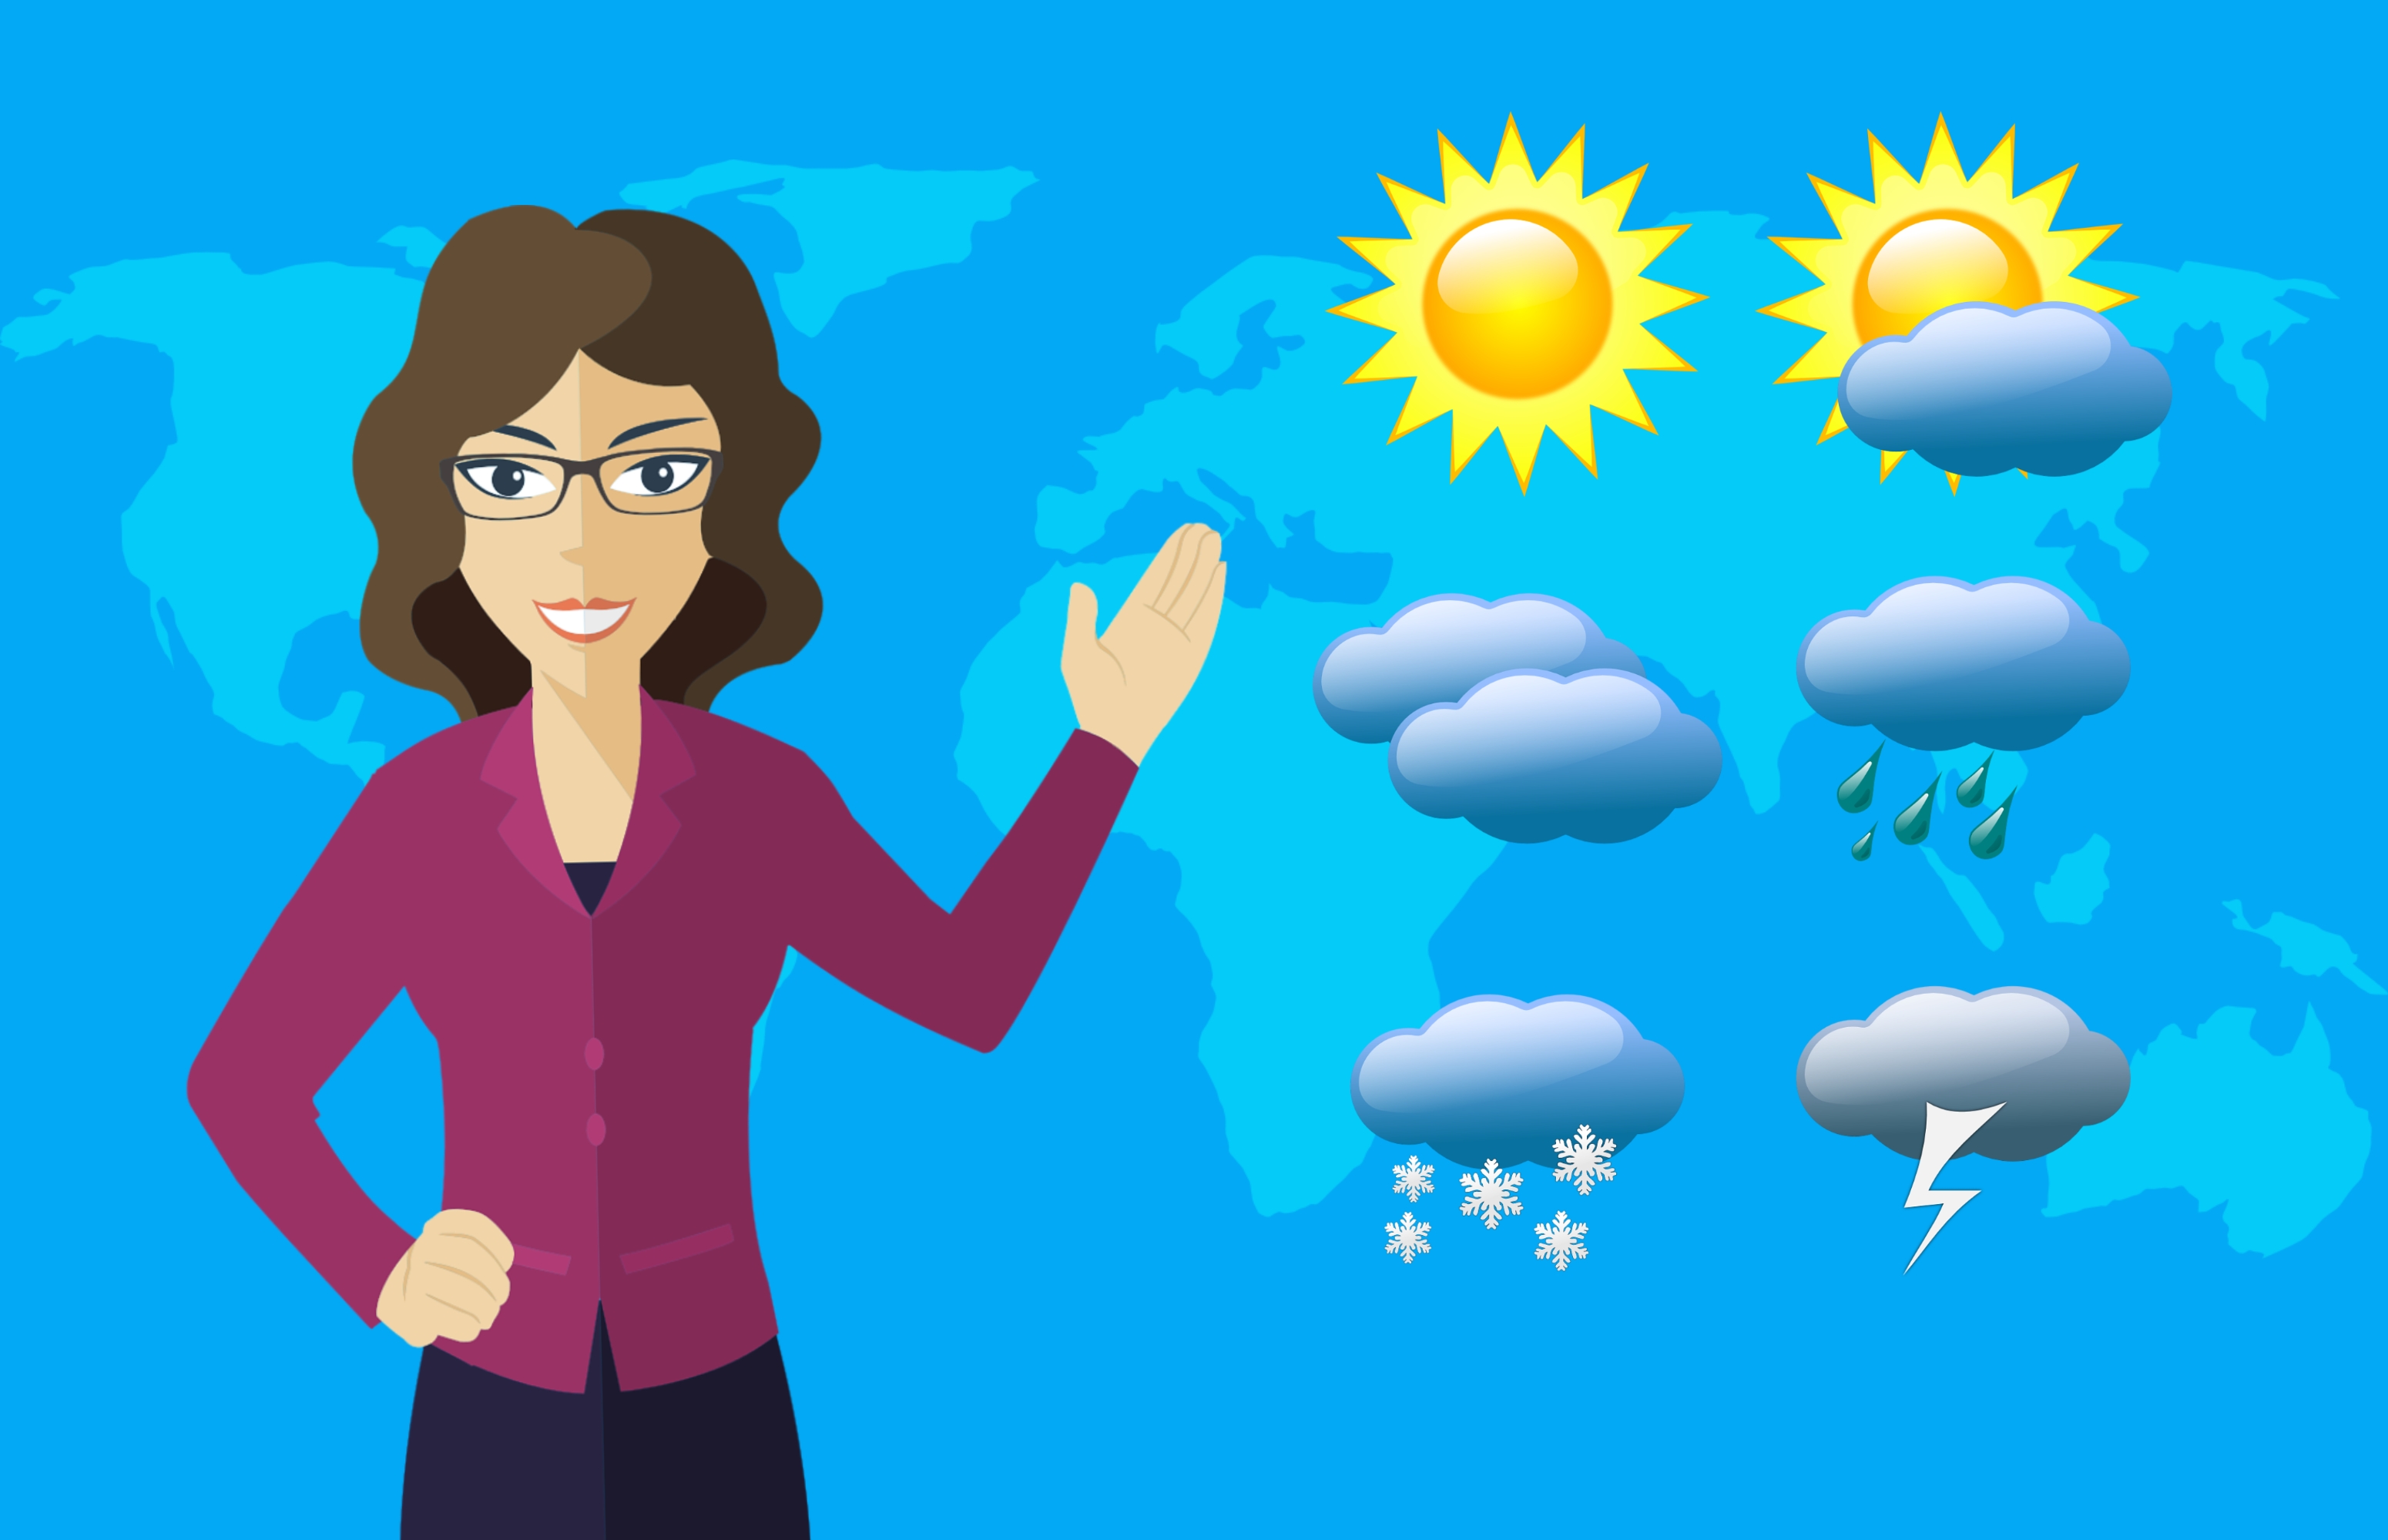
weather, forecast, reporter, prediction, tv, news, sunny, report, girl, woman, beautiful, rain, sun, globy, map, world, People in nature, cartoon, illustration, sky, fun, happy, cloud, gesture, art